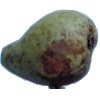
Label: pear_stone